Josef Jackerson

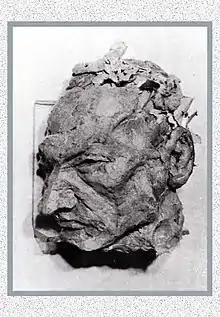
Sculptural portrait of Valery Panov

Jackerson has also been involved in the performing arts by designing the production and sets for various opera, ballet and stage productions in Europe and Israel, such as: